Moses J. Taylor House

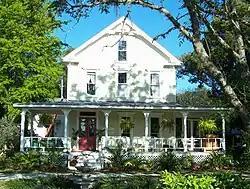

The Moses J. Taylor House, also known as the Dreamspinner Bed and Breakfast Inn, is a historic home in Eustis, Florida that has been operated as a bed and breakfast since about 1997. It was built in about 1881 as a two-and-a-half-story private home with elements of Italianate architecture. It was on a large property surrounded by citrus groves of the Taylor family until the land was split off for residential subdivisions built in the 1950s and 1960s.